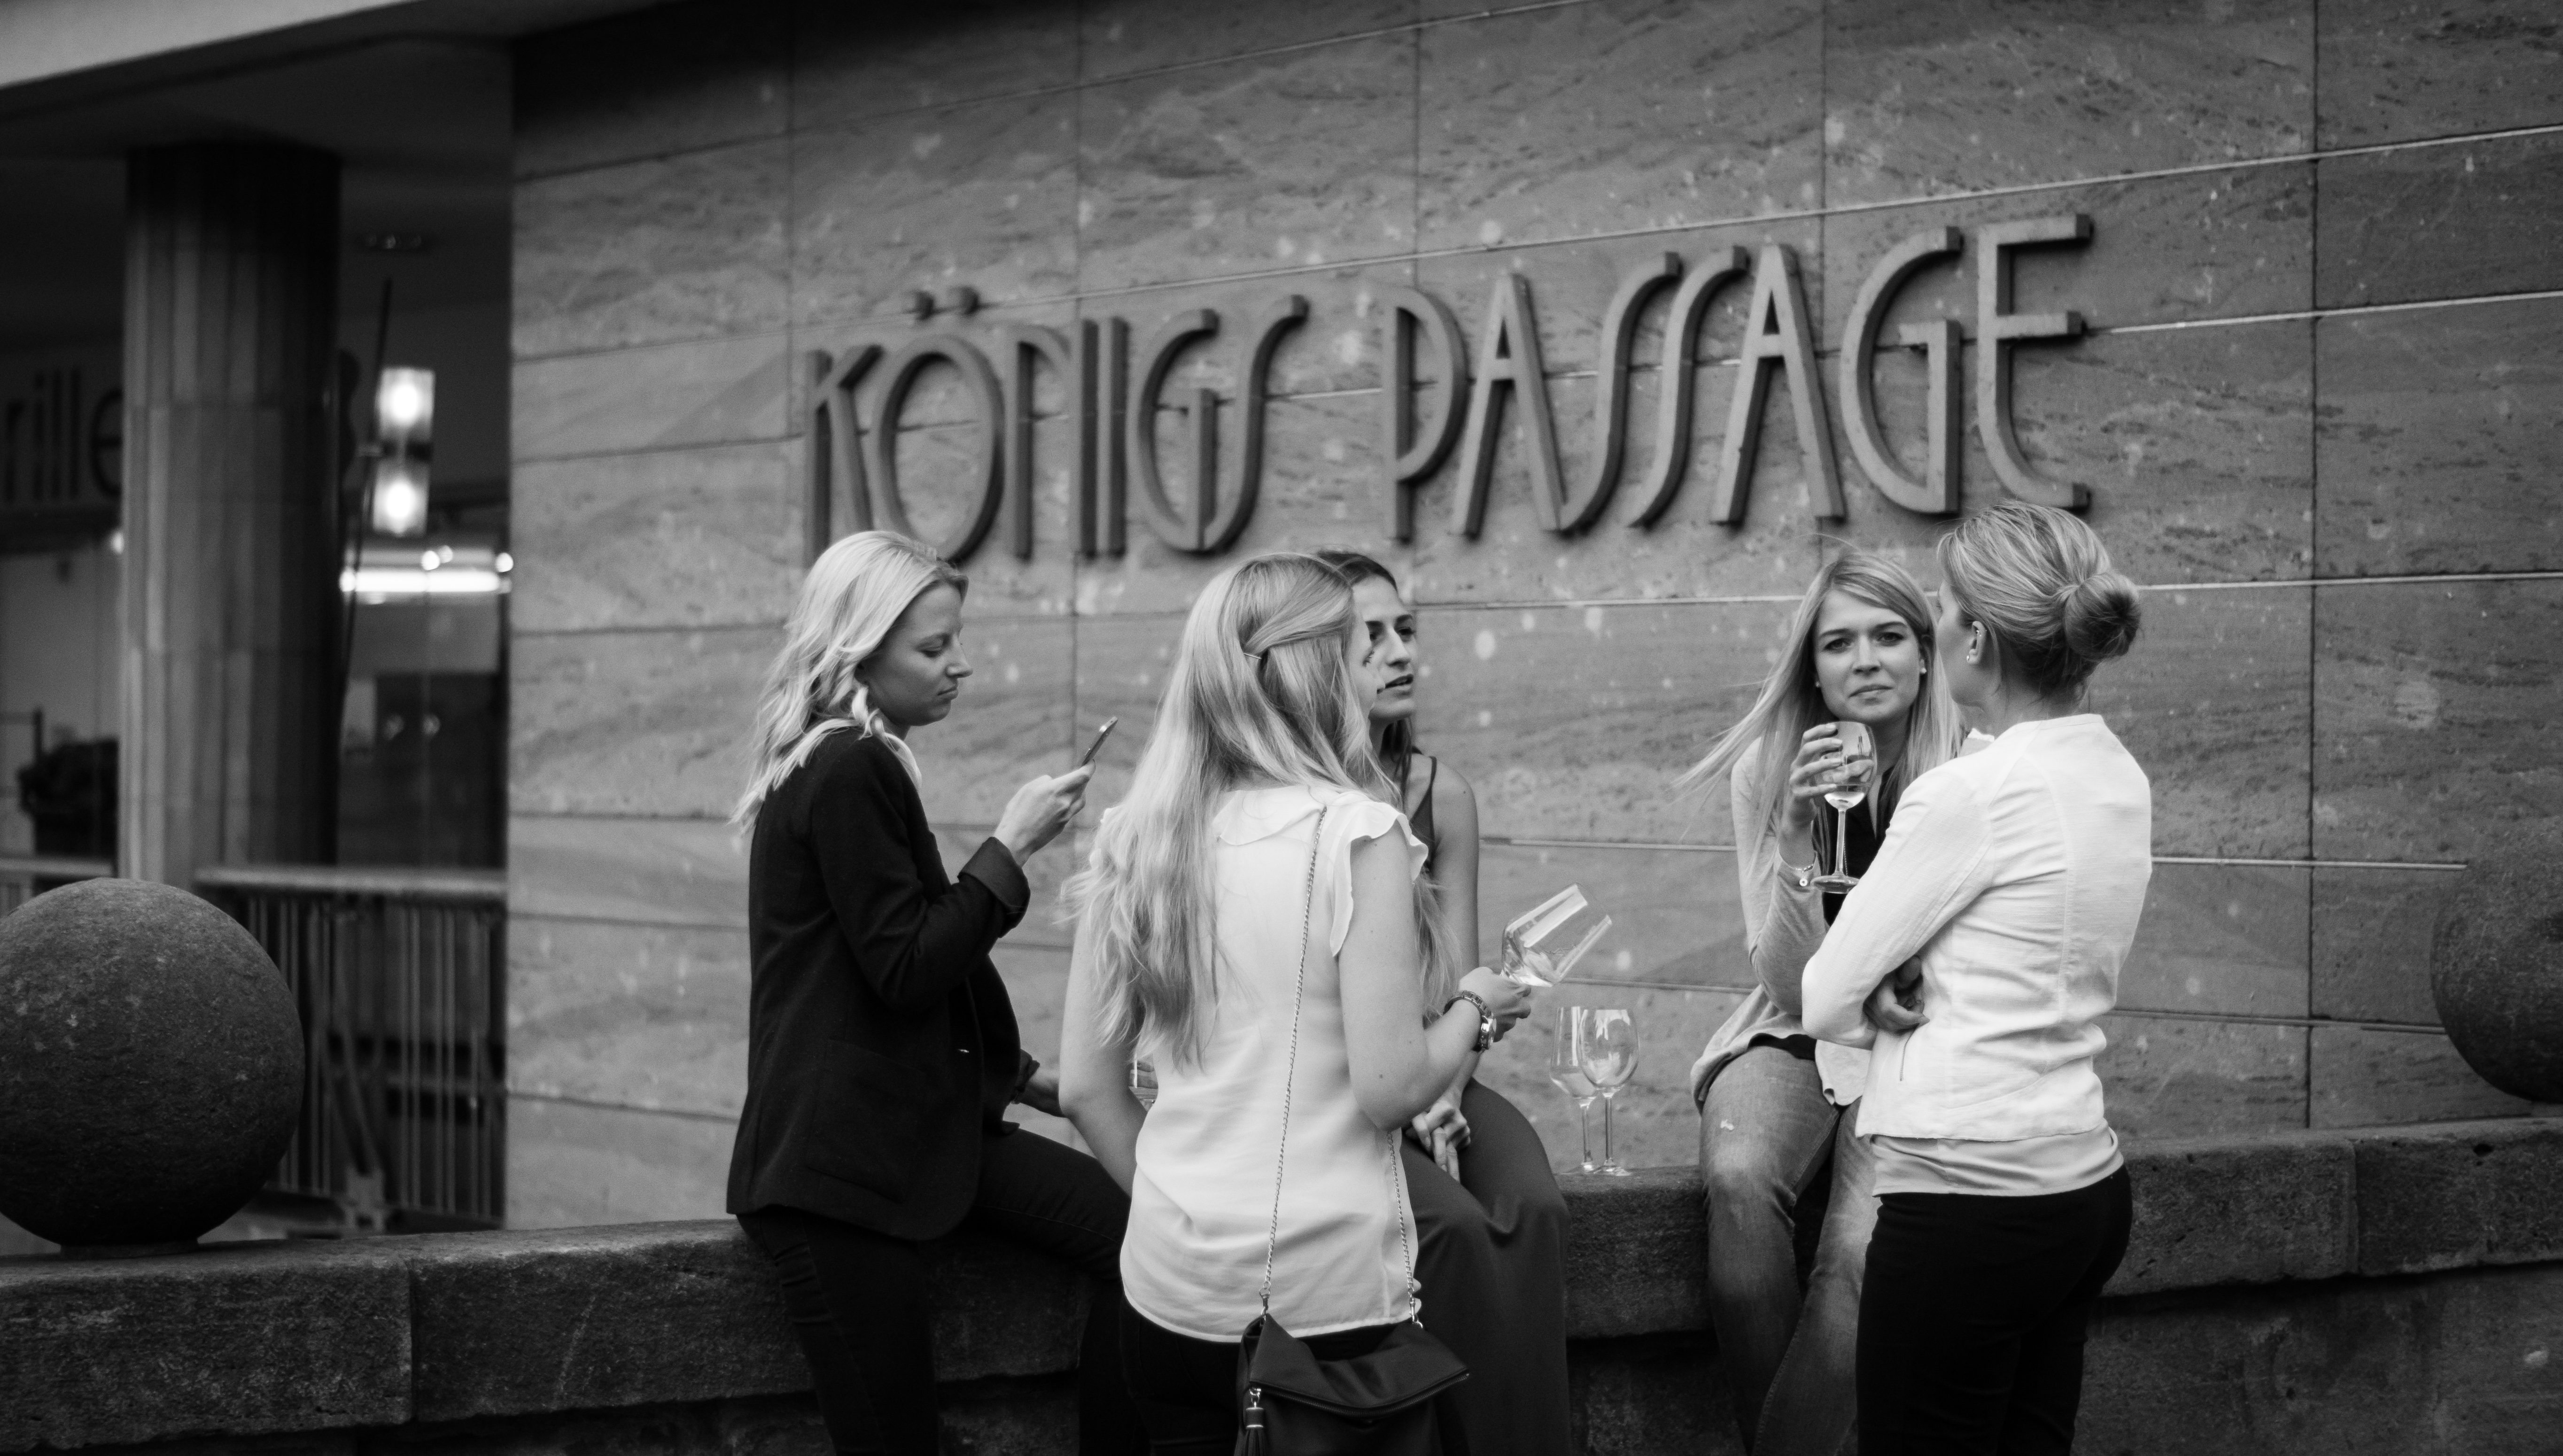
black and white, road, white, street, photography, black, monochrome, blonde, cocktail, candid, girls, party, photograph, snapshot, germany, drinks, bayern, bavaria, kings, bachelorette, nuremberg, sonystreetphotographer, n rnberg, queeens, monochrome photography, film noir